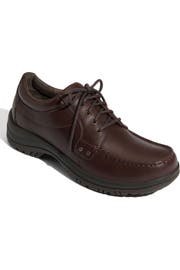
smooth leather craft a classic lace up style with a molded footbed for all day comfort